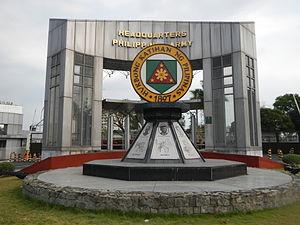
Fort Bonifacio est un district fortement urbanisé de Taguig, dans le Grand Manille aux Philippines. Ces dernières années, il a connu une croissance commerciale à la suite de la vente de terrains militaires par la Bases Conversion Development Authority. Le district entier constituait le camp principal de l'Armée philippine dans le Grand Manille, Fort Andres Bonifacio.